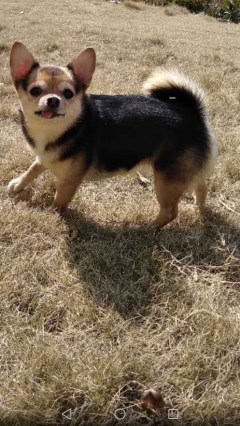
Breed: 420-n000124-Chihuahua